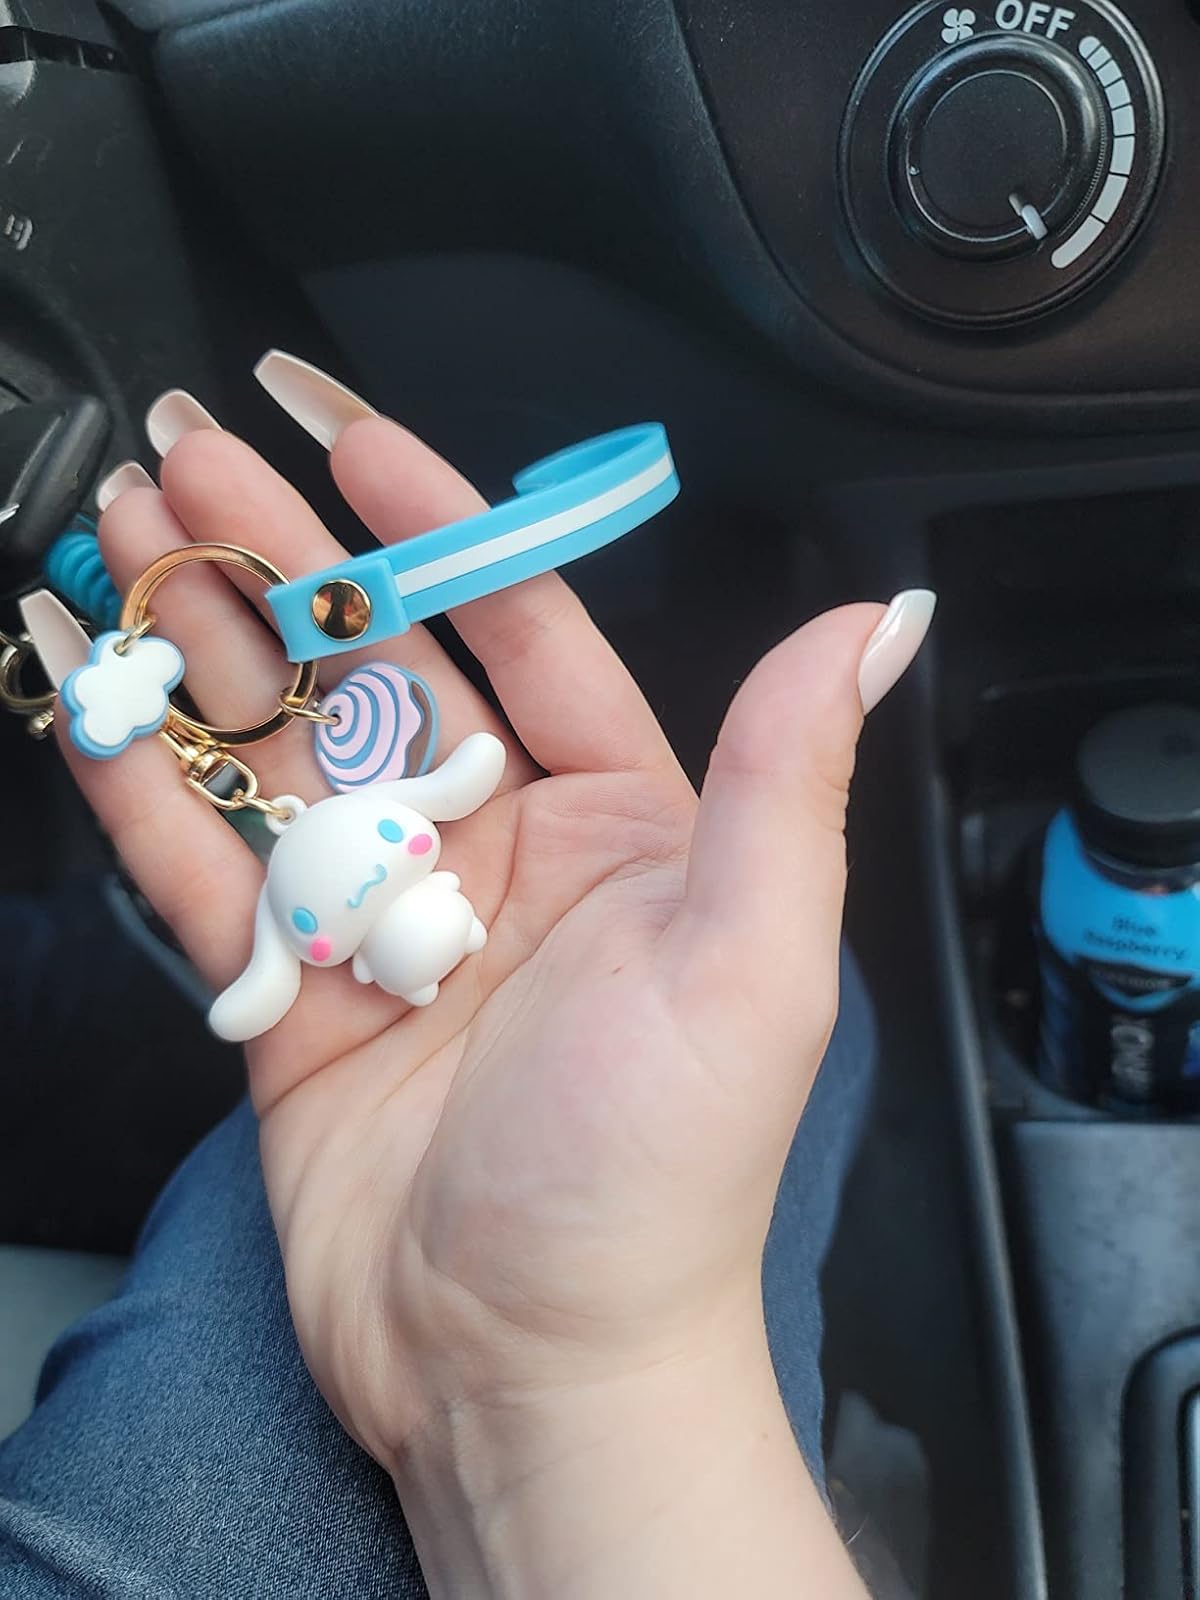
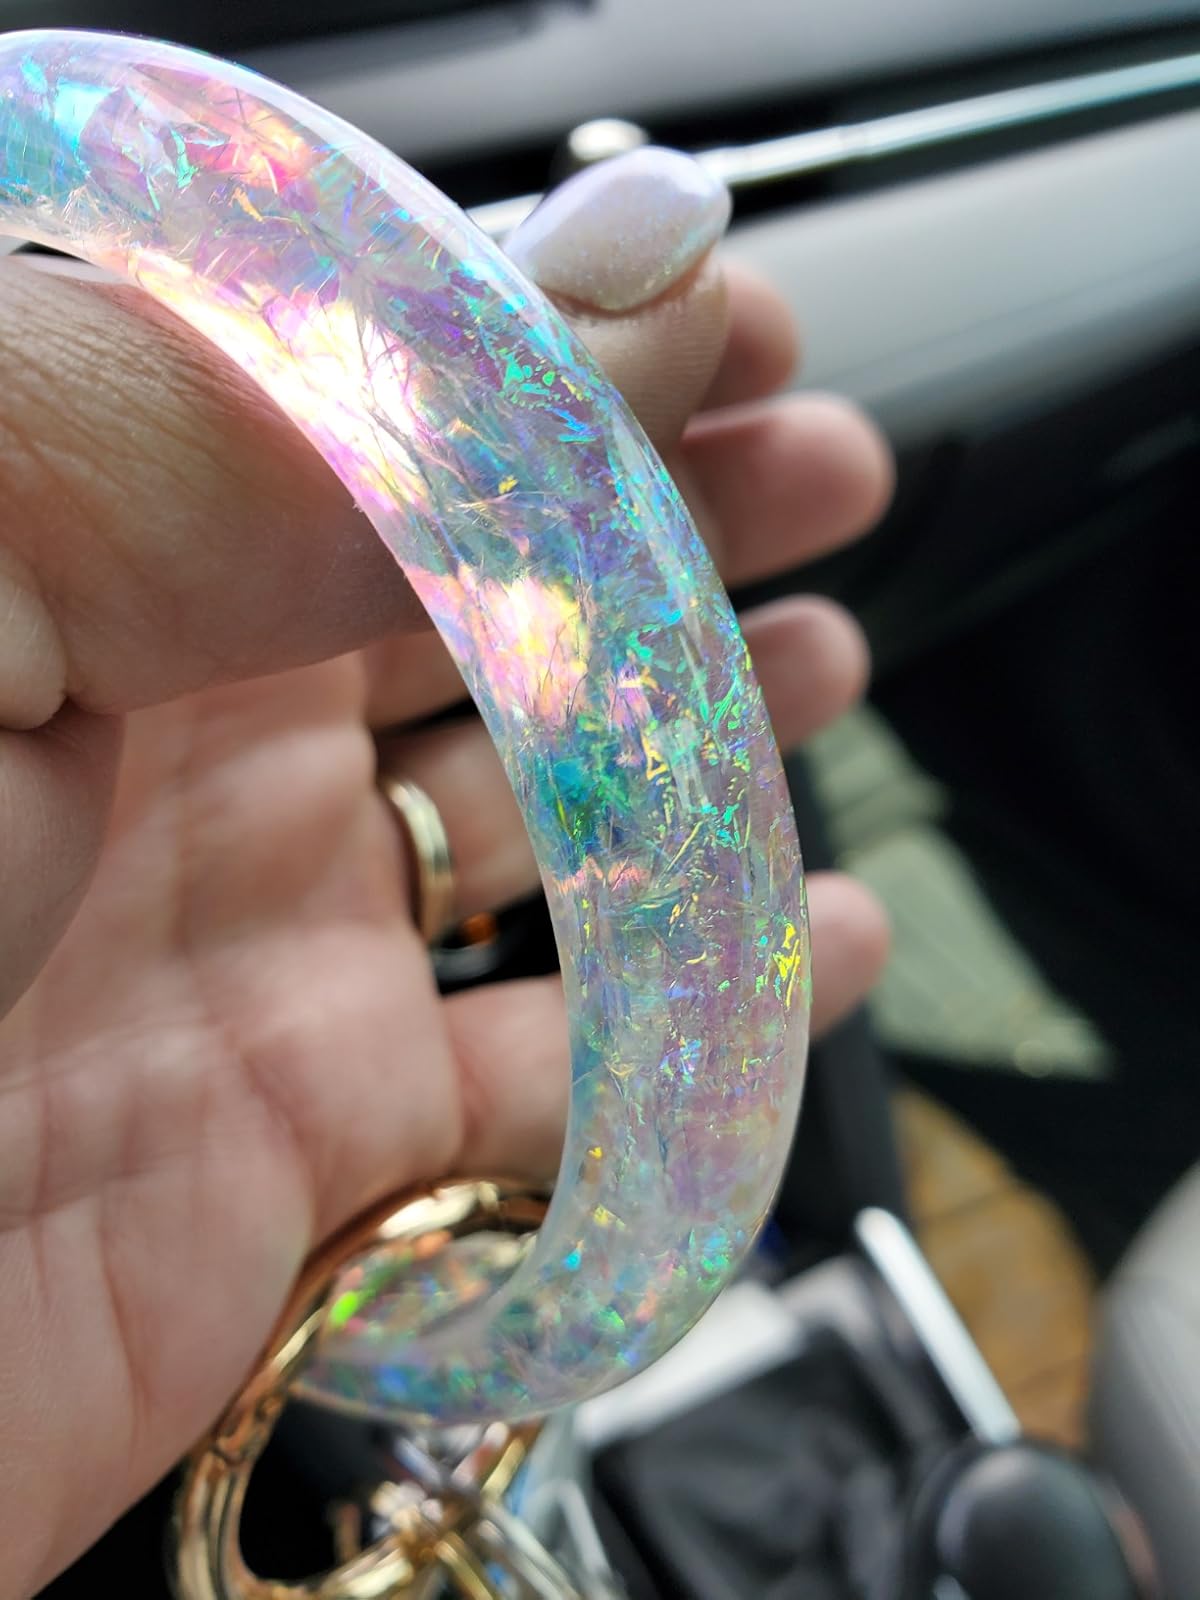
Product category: accessories_keychain
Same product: no